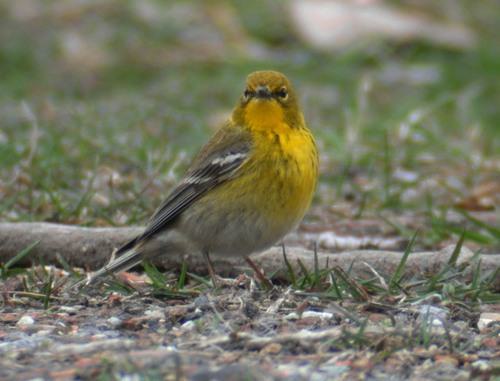
A photo of a pine warbler